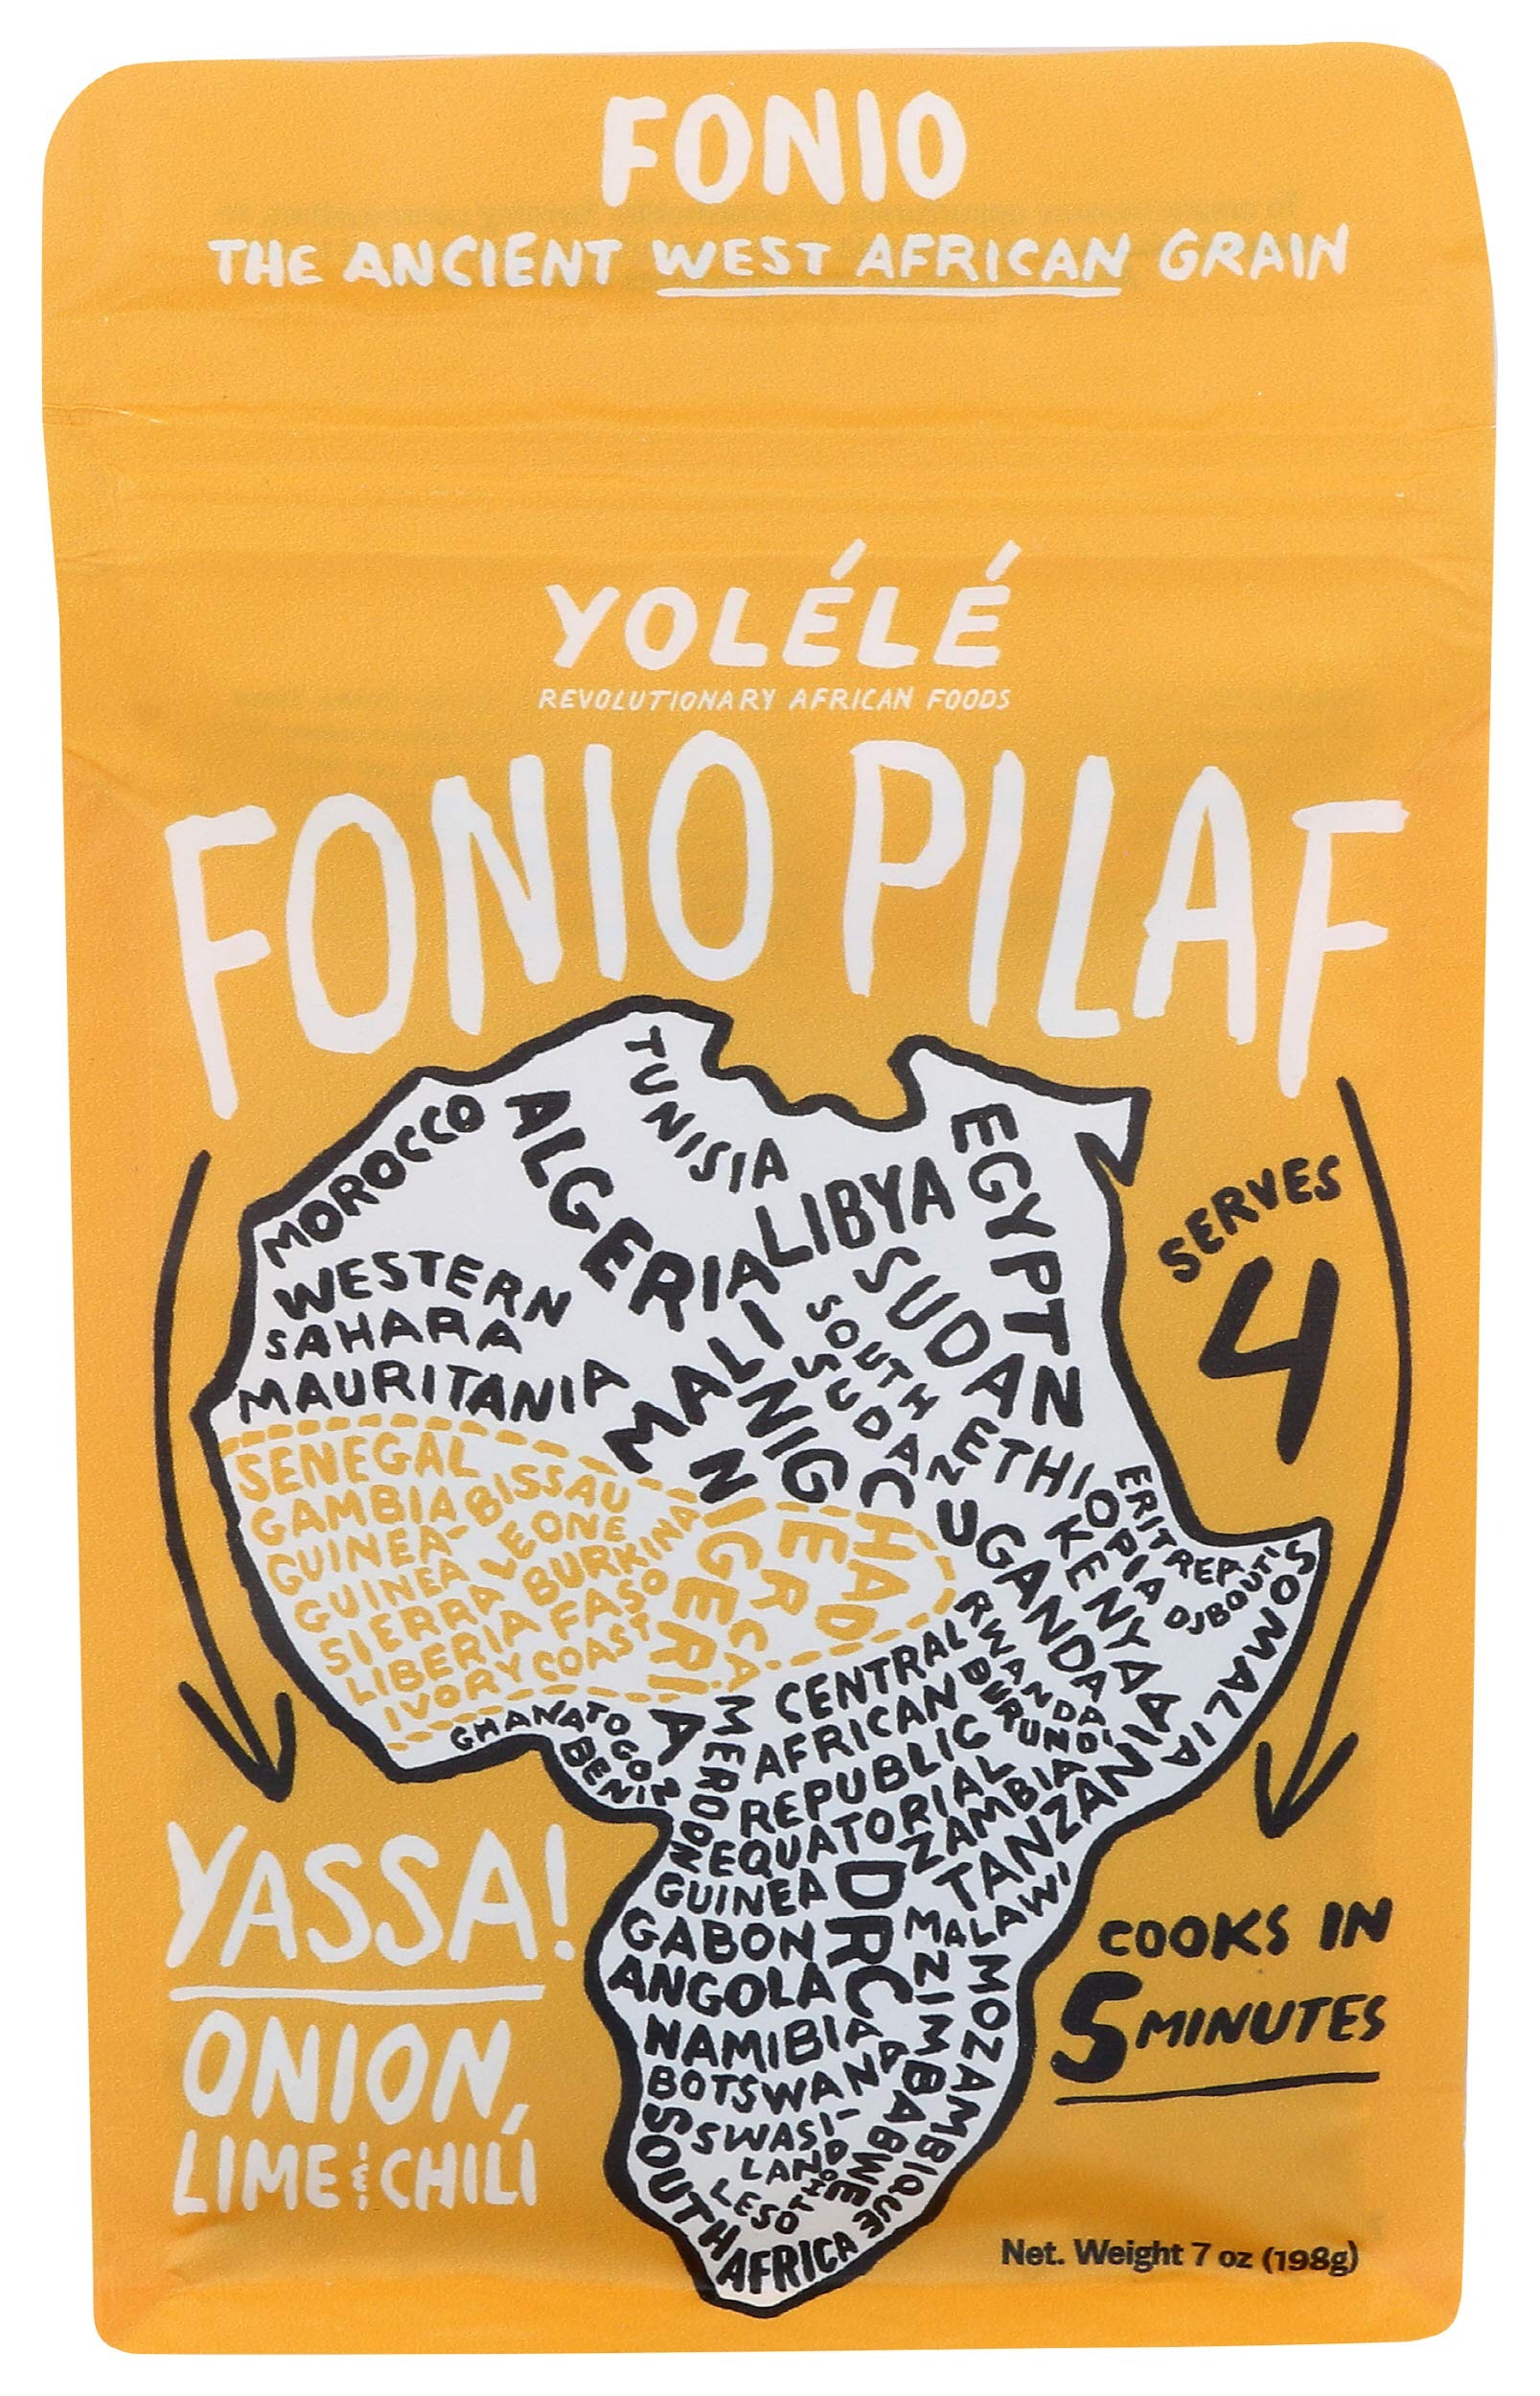
Item Name: YOLELE Yassa Fonio Pilaf, 7 OZ (Pack Of 6)
Bullet Point: Yolele Yassa Onion, Lime & Chili Fonio Pilaf, Non GMO, 7 Ounces (Pack Of 6)
Value: 7.0
Unit: Ounce

Price: 7.49